California State Route 78

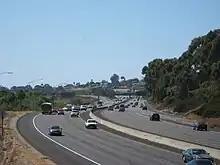
Under clear skies, vehicles travel on the freeway. Brush surrounds the freeway, but buildings can be seen in the distance.

SR 78 begins in Oceanside as a continuation of Vista Way. As it encounters a traffic signal and crosses over I-5, the route becomes a suburban freeway traveling east through Oceanside. The freeway loosely parallels Buena Vista Creek before entering the city of Vista. Turning southeast, SR 78 continues into the city of San Marcos near California State University San Marcos and enters Escondido, where it has an interchange with I-15. A 2011 Caltrans study estimated that the average commuter encountered a delay of 10 minutes on the portion from I-5 to I-15. After passing the Centre City Parkway (I-15 Business) interchange, the freeway abruptly ends at the intersection with Broadway. SR 78 then makes a turn south onto Broadway and continues through downtown Escondido by turning east onto Washington Avenue and south onto Ash Street, which becomes San Pasqual Valley Road.